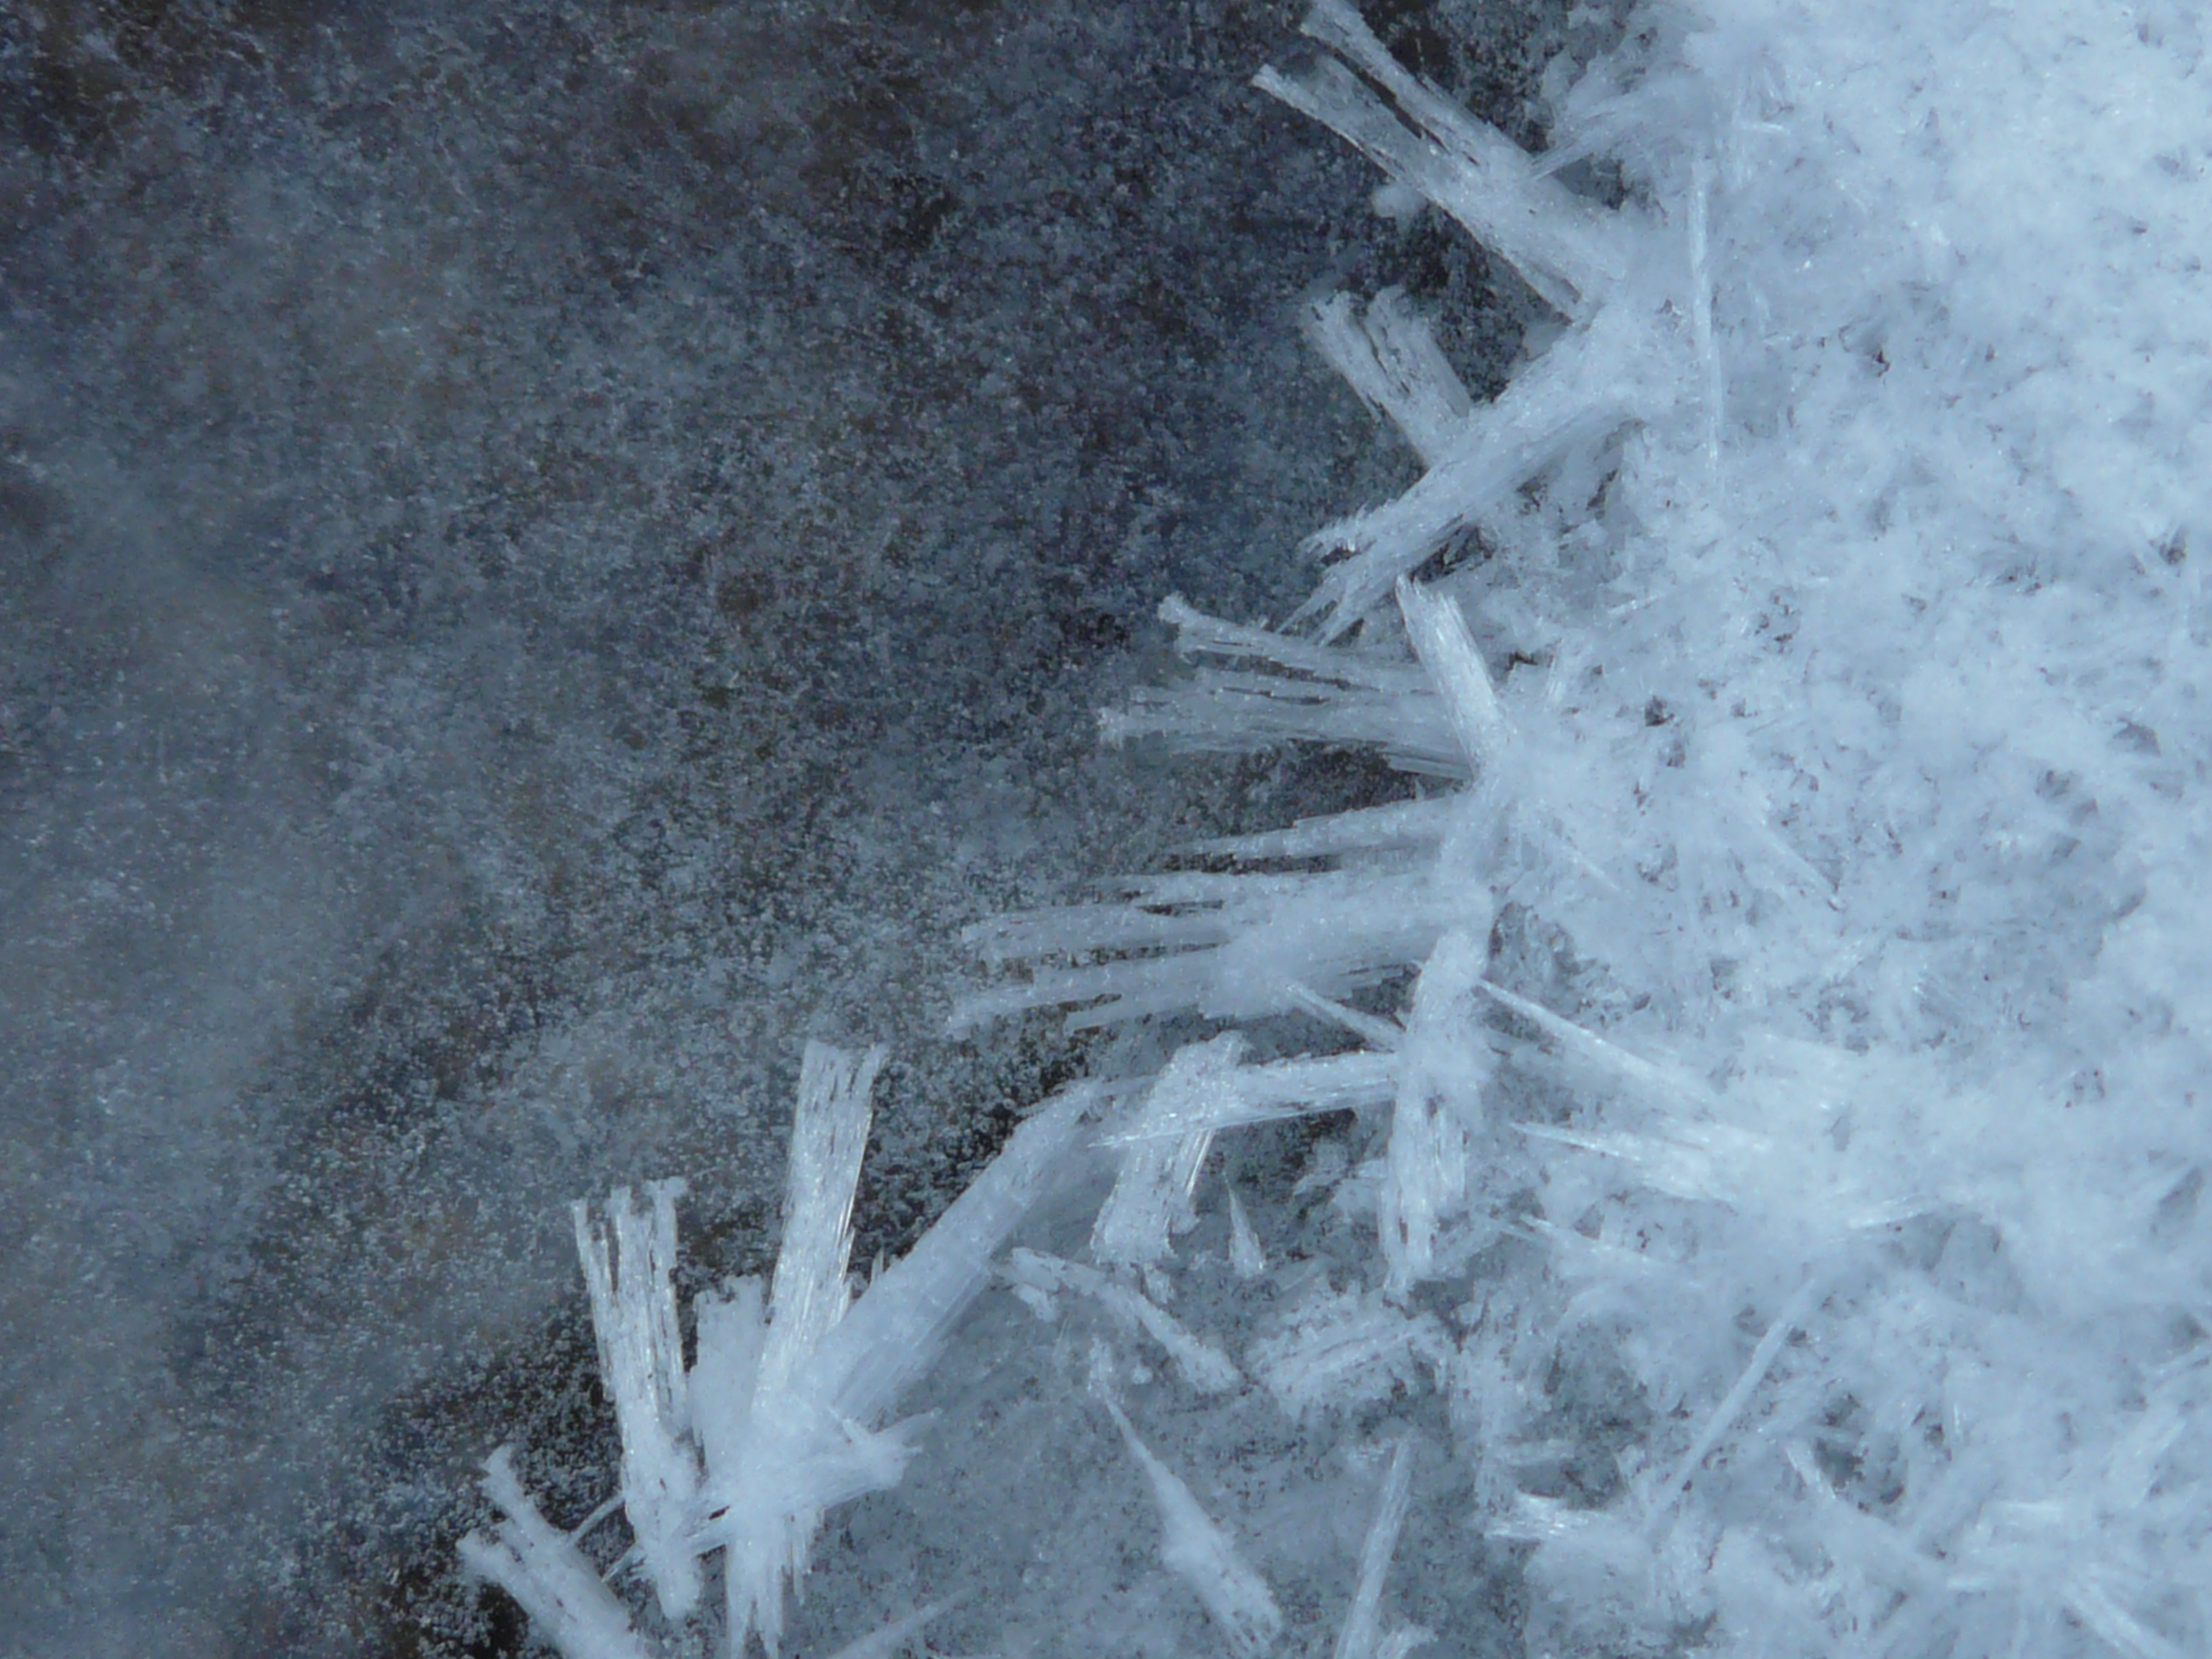
snow, cold, winter, frost, ice, weather, frozen, season, iced, icy, blizzard, freezing, eiskristalle, crystals, geological phenomenon, winter storm, rain and snow mixed